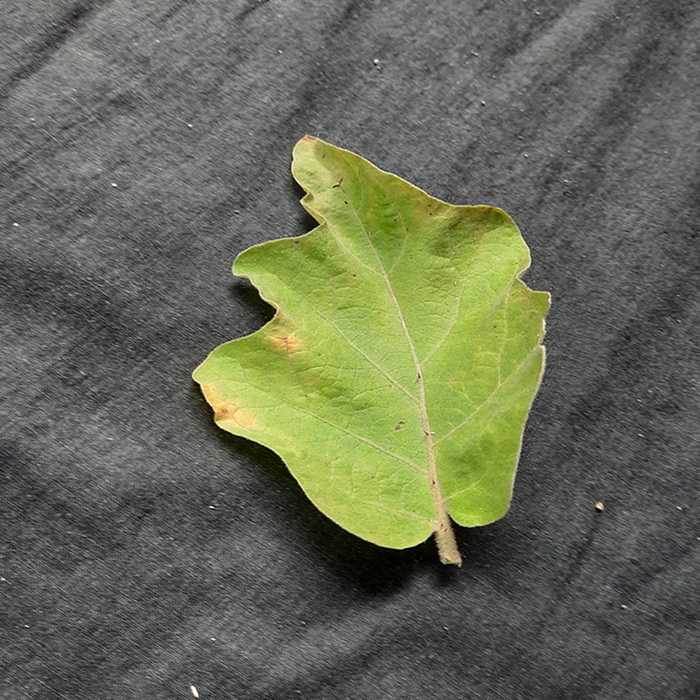
Plant: Eggplant
Label: Eggplant verticillium wilt